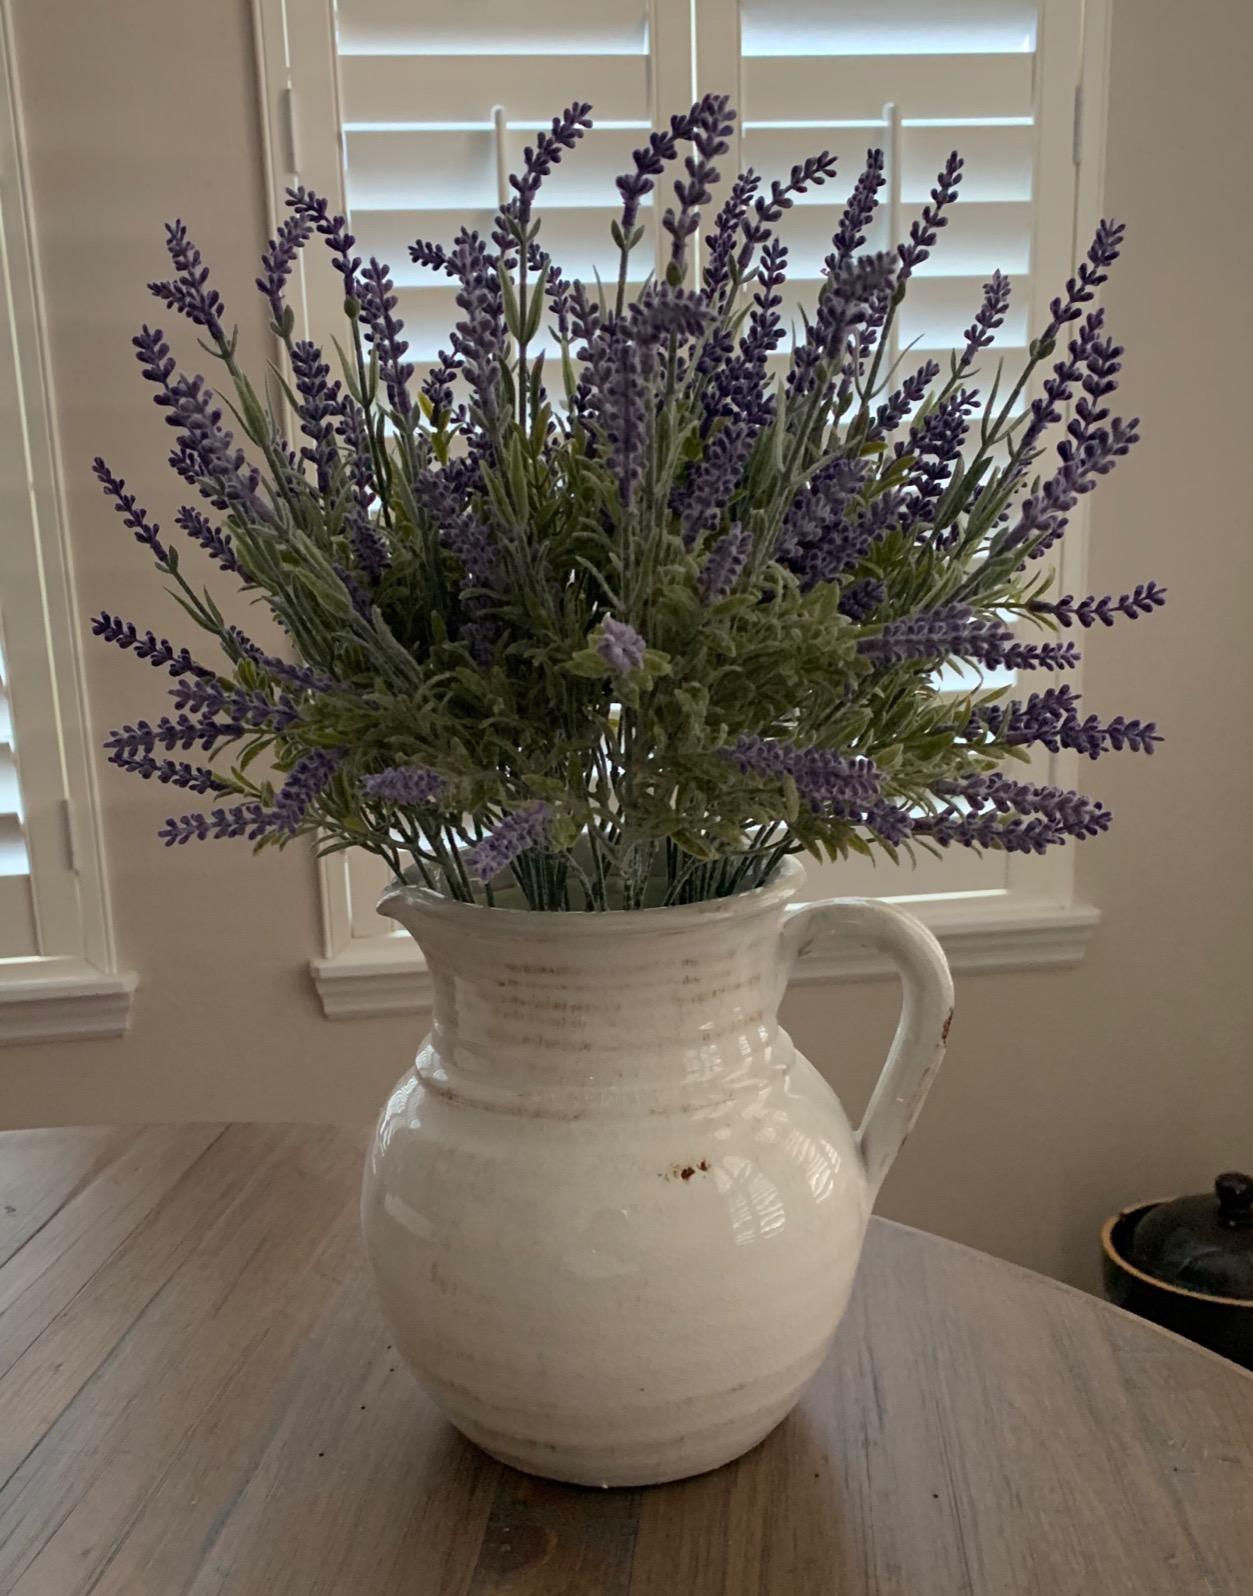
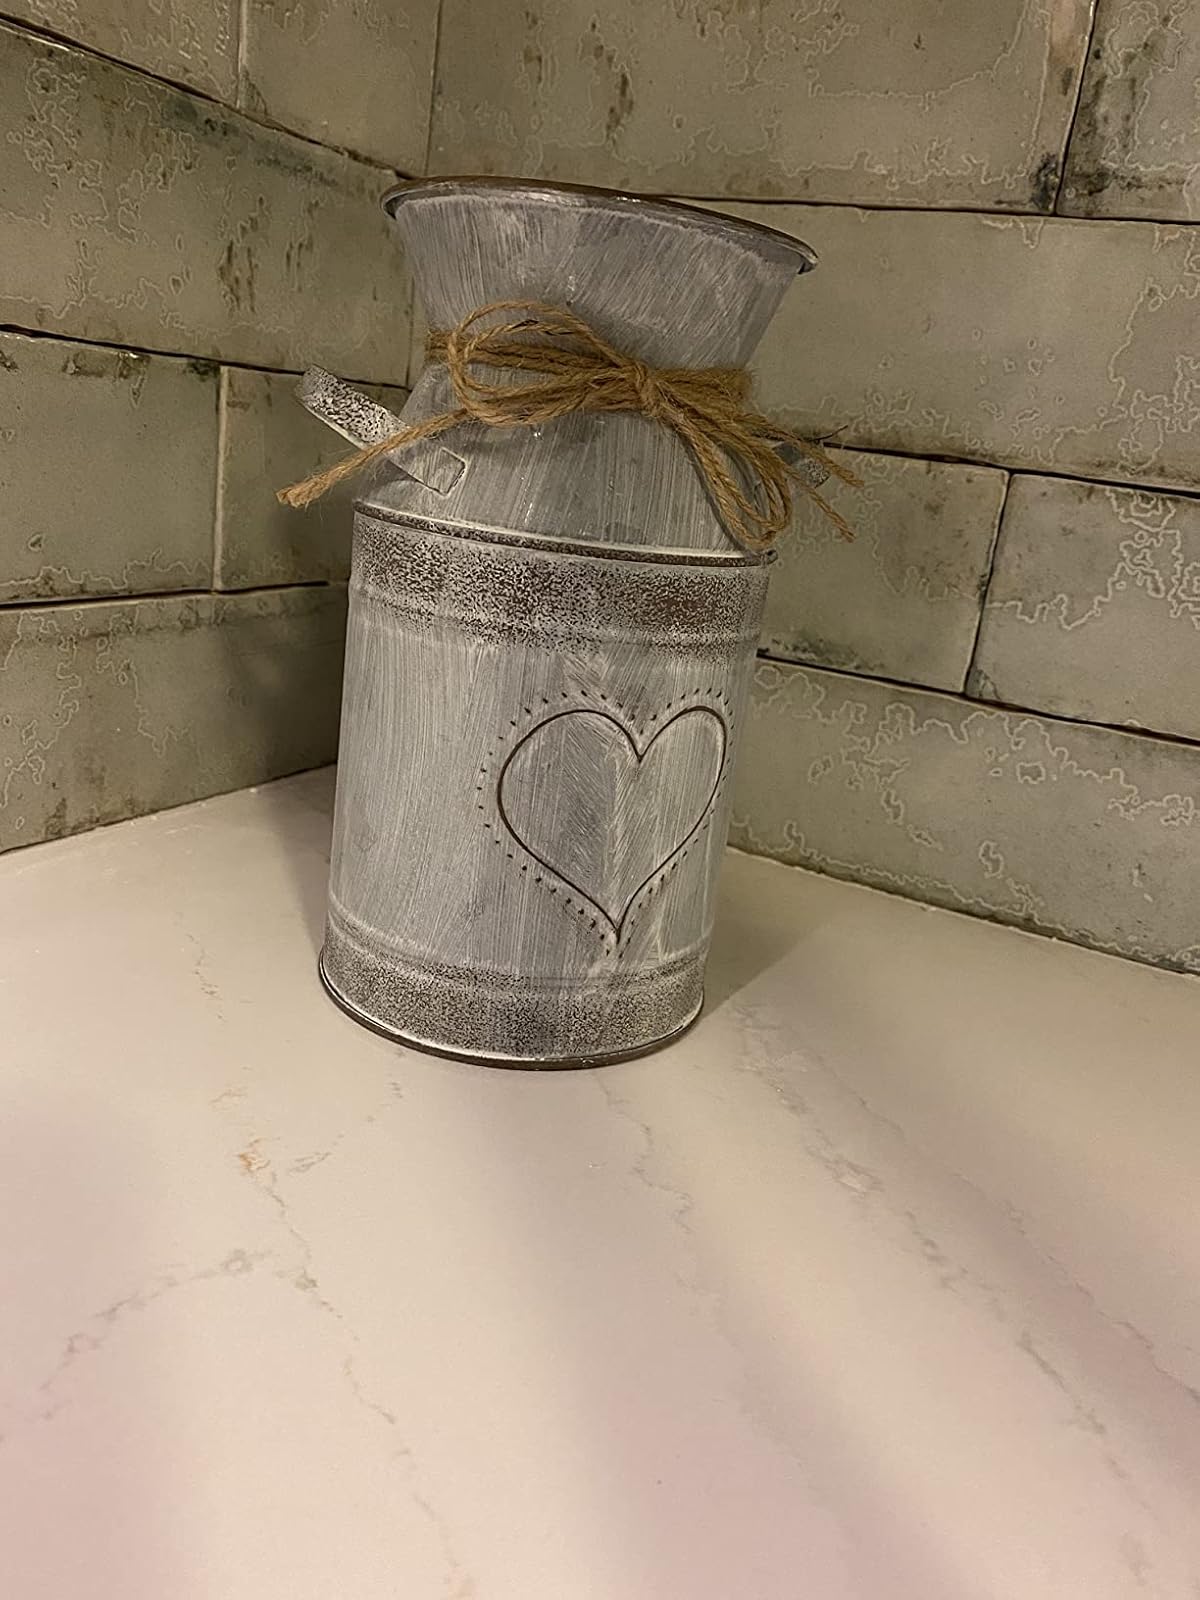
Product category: vase
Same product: no